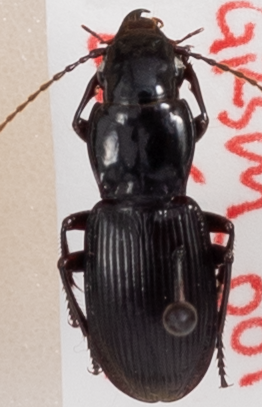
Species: Pterostichus acutipes acutipes
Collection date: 2022-09-13
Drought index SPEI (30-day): -0.39
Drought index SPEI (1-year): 0.694
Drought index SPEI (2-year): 1.69